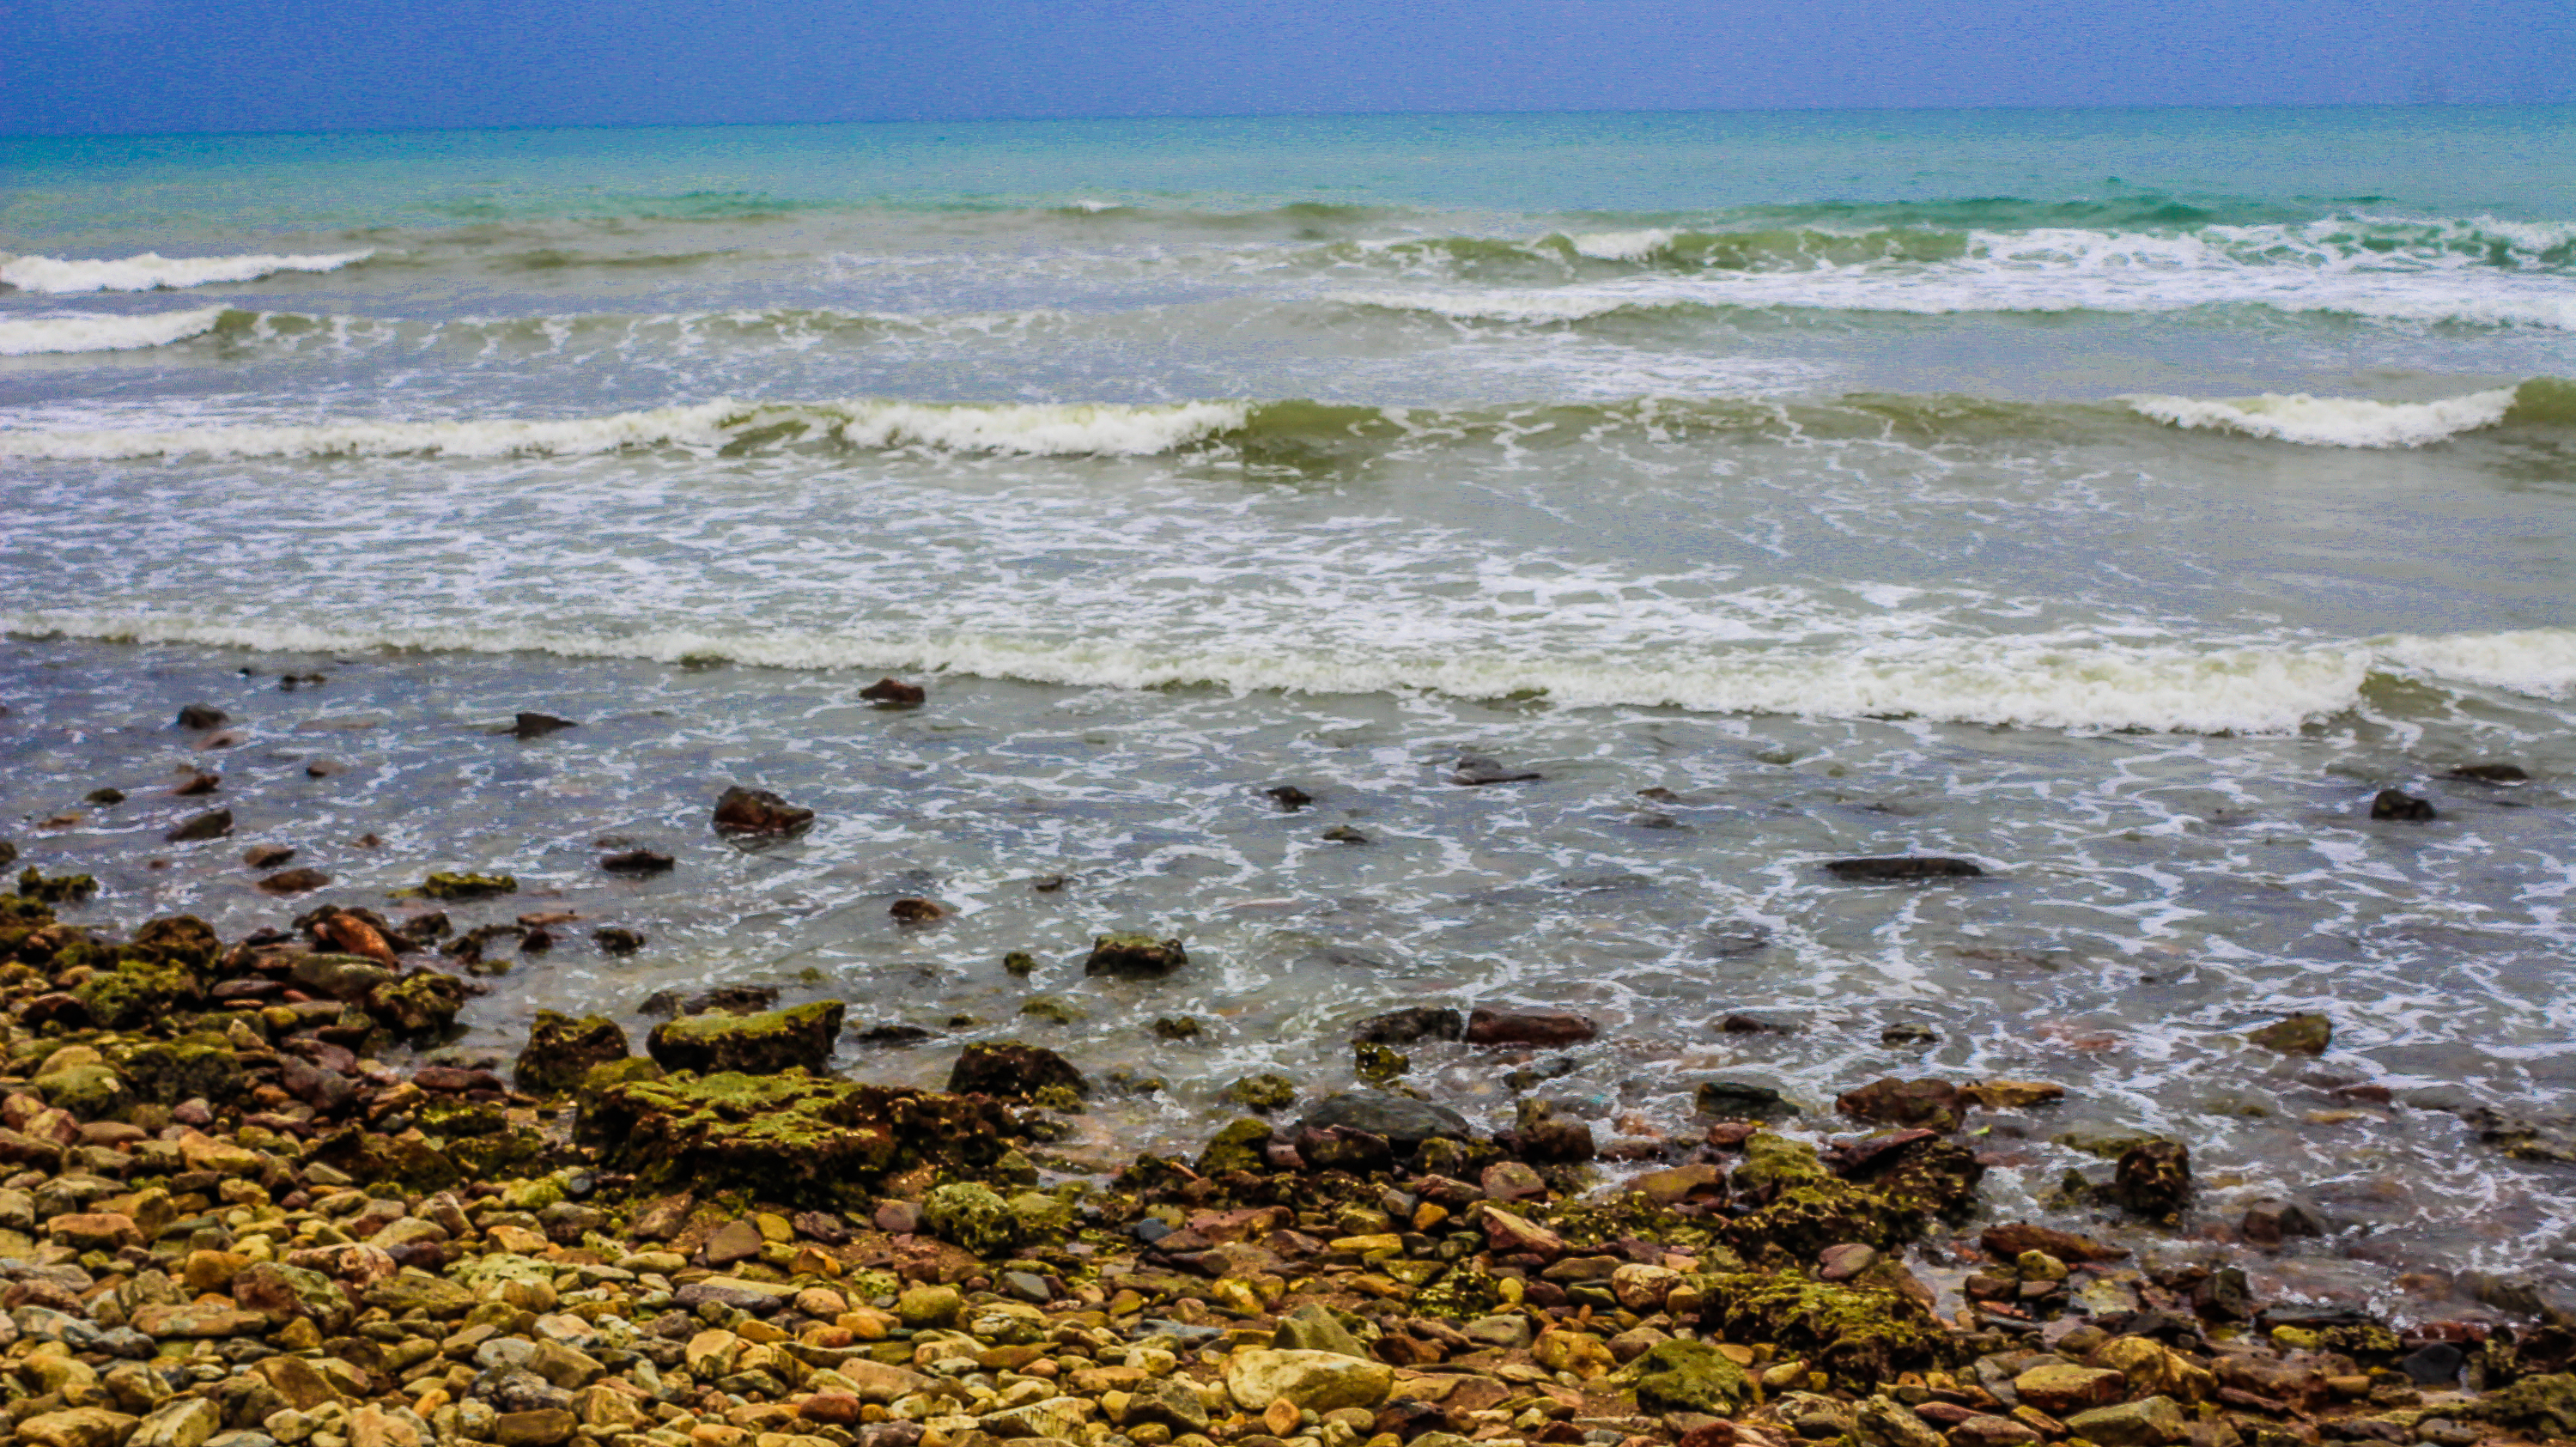
thailand, nature, tropical, sea, island, landscape, travel, ocean, water, blue, paradise, sky, beach, tree, summer, resort, chang, asia, sunny, green, relax, nobody, exotic, palm, tourism, beautiful, koh, coast, vacation, shore, coastal and oceanic landforms, wave, wind wave, tide